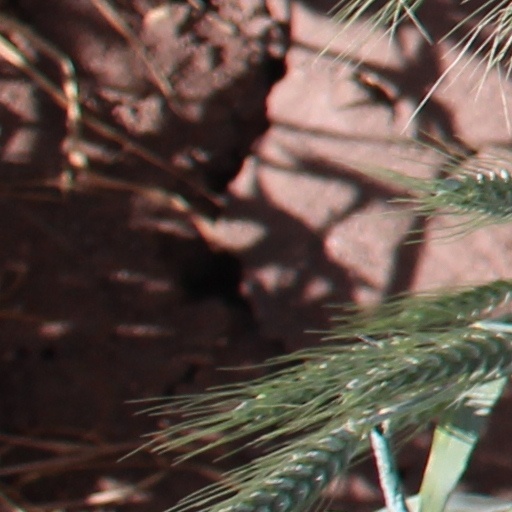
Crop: wheat